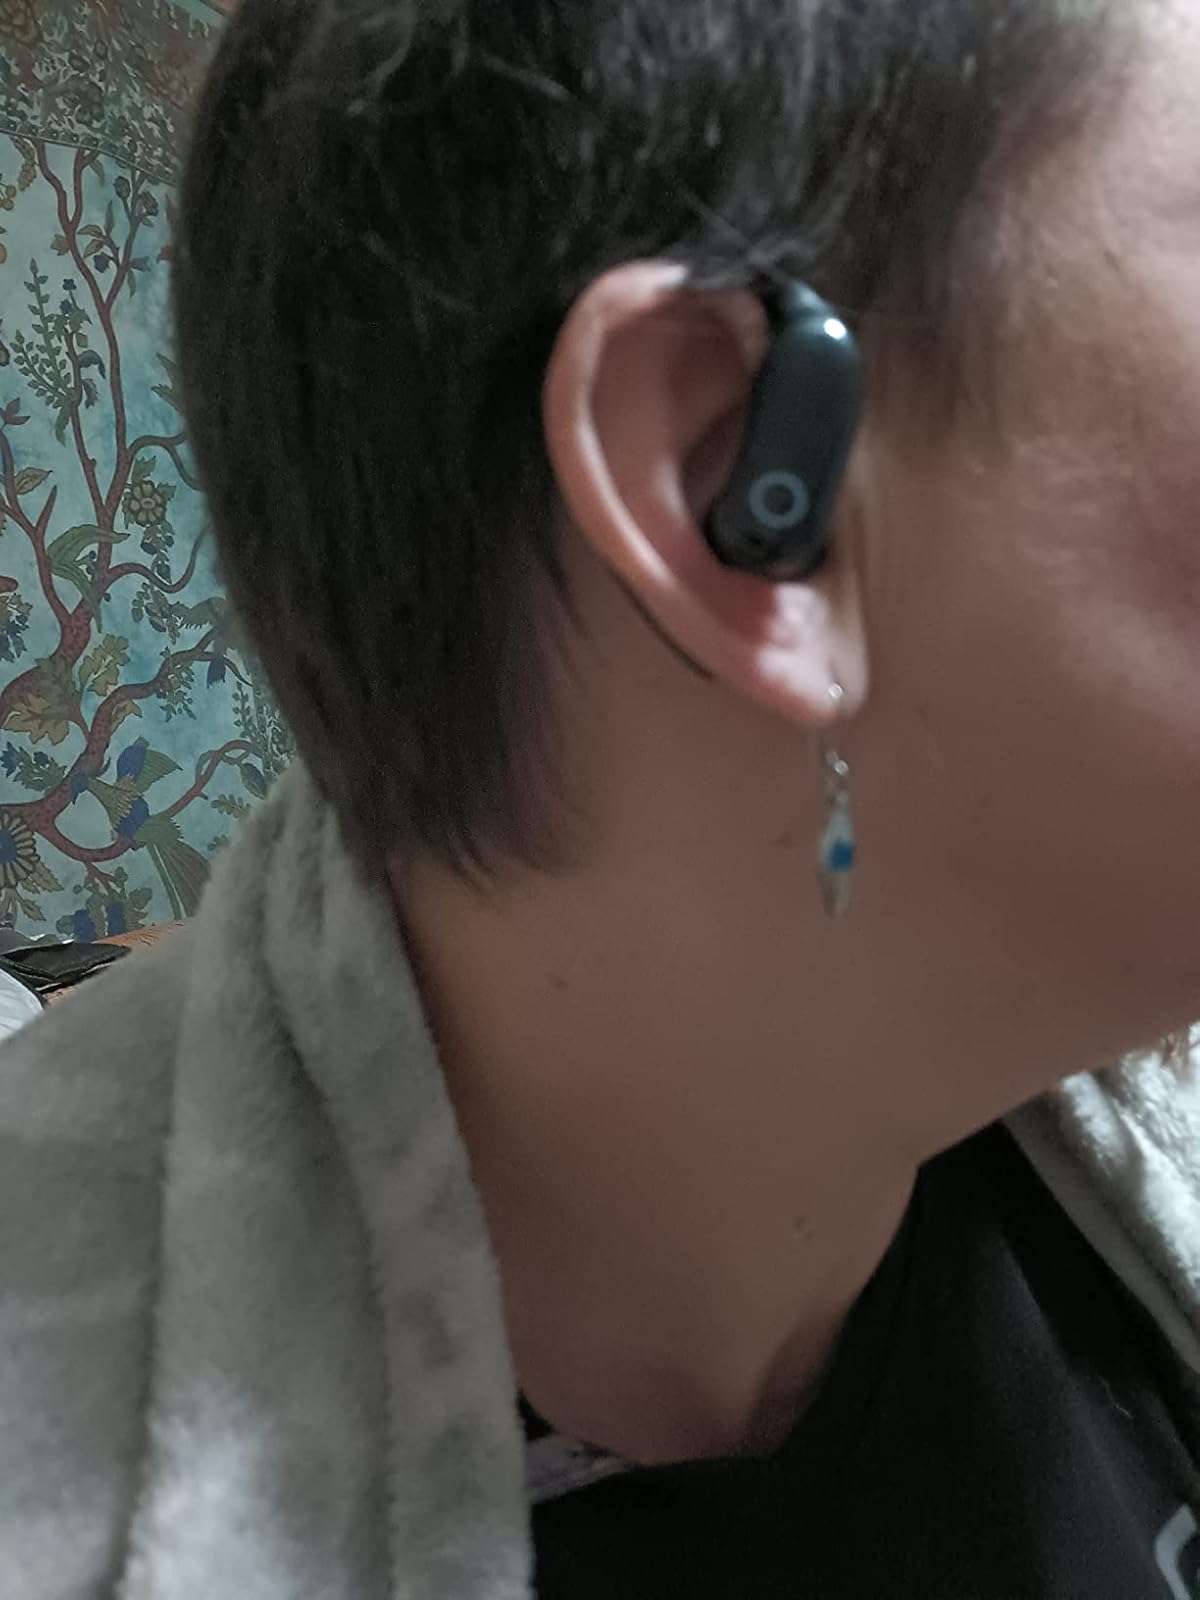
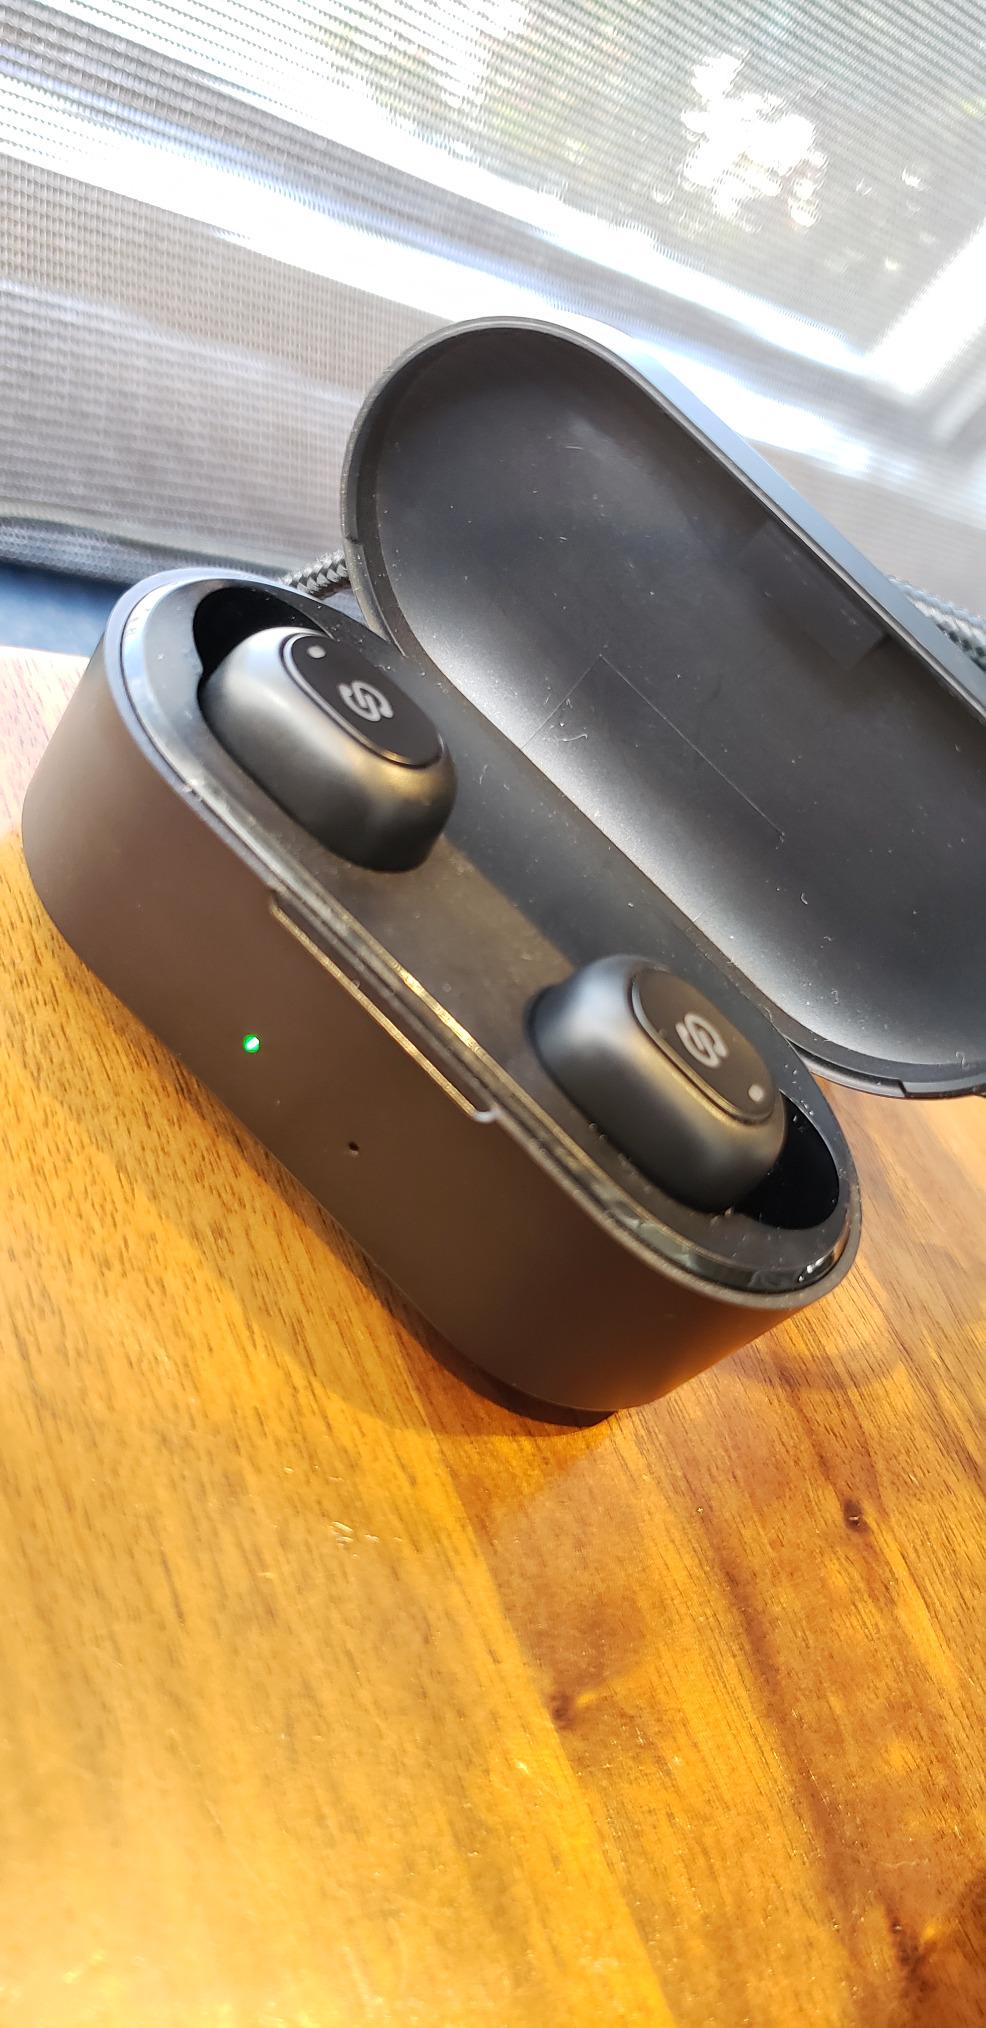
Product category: earbuds
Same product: no